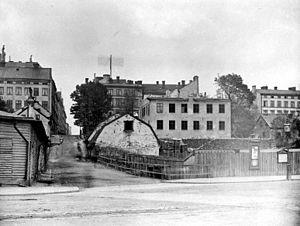
Strandvägen est une avenue prestigieuse de Stockholm. Longue de 1 200 m, elle se situe dans le quartier d'Östermalm et relie la place Nybroplan, près du centre ville, au parc de Djurgården à l'est.